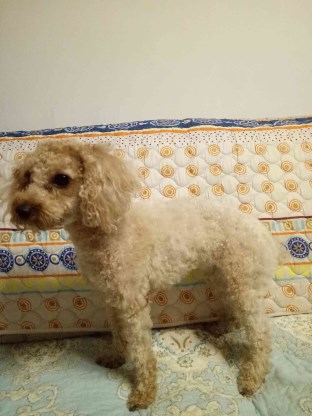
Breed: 7449-n000128-teddy